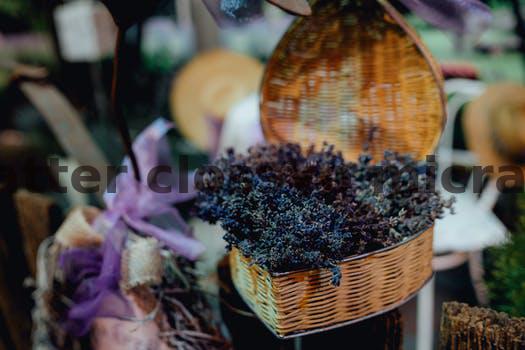
Label: Watermark